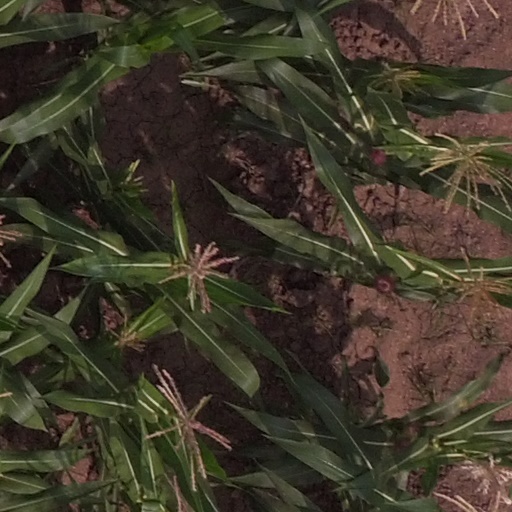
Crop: maize; corn